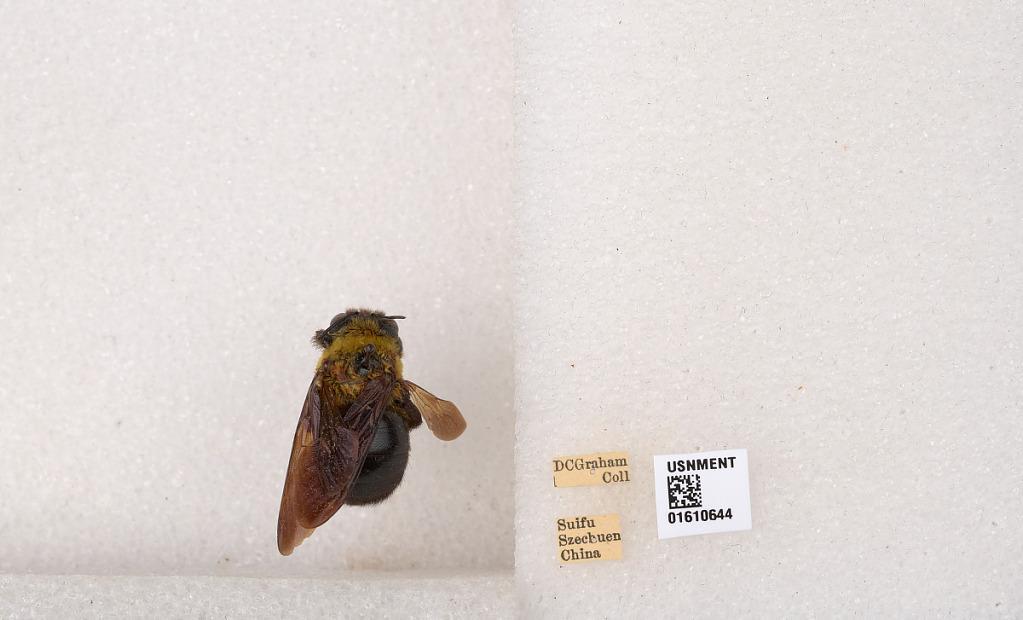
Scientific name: Xylocopa (Alloxylocopa) appendiculata appendiculata Smith
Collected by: D. Graham
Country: China
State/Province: Sichuan
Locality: Suifu
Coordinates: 28.7706, 104.63